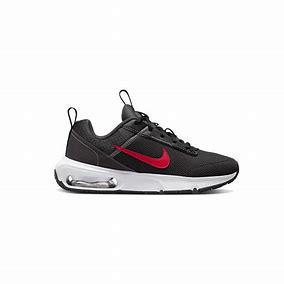
Brand: Nike
Model: Air Max Intrlk Lite